Eyes in the Dark: The Curious Case of One Victoria Bloom

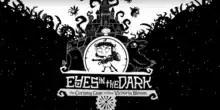

Eyes in the Dark: The Curious Case of One Victoria Bloom is a rogue-lite platform video game developed by Zagreb-based studio Under the Stairs and published by Gearbox Publishing on 14 July 2022.